Bruno Bichir

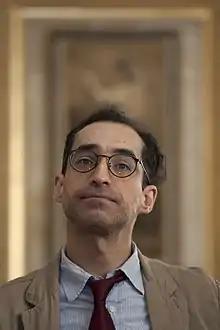

Bichir was born in Mexico City. He started his acting career at the age of five in several theater, film and television series. He made his film debut in a minor role for "Under Fire". In 1986, he obtained a role in "Frida, naturaleza viva", a film about the life of Frida Kahlo. On television, he acted on three telenovelas with Televisa, before starring in "Háblame de amor" ("Talk to me about love"). In 1999, he produced and starred in Benjamin Cann's "A Breakfast Chronicle", in which he was nominated for the Ariel Award for "Best Actor". In 2001, he and his brother Demián Bichir starred in the Spanish co-production of "Don't Tempt Me", and they were nominated for the "Best Bichir in a Film" at the MTV Movie Awards-Mexico. Bichir made a 2018 guest appearance on the DC Universe series "Titans" as the first actor to portray Doom Patrol leader the Chief in live-action, although the role was recast with Timothy Dalton in the Doom Patrol's eponymous series.